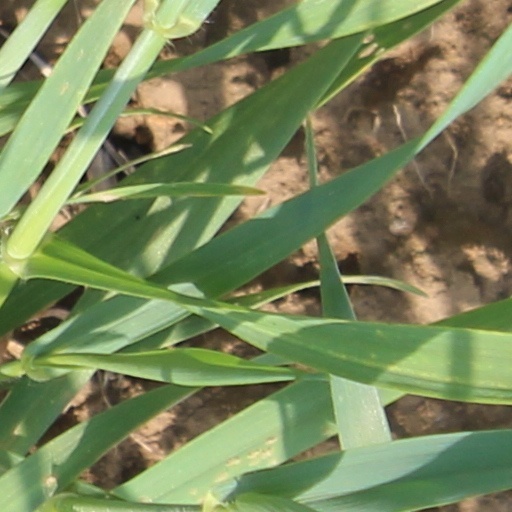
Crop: wheat